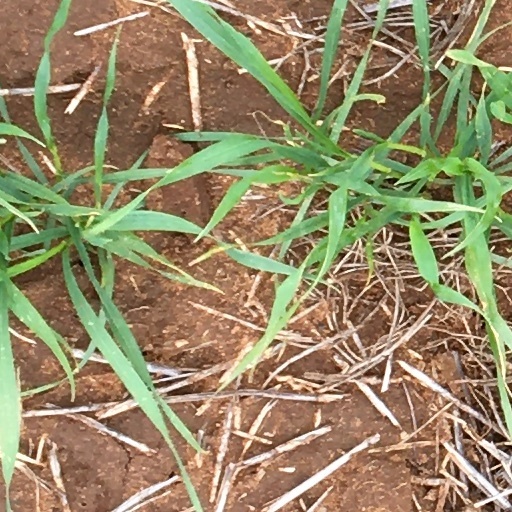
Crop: wheat